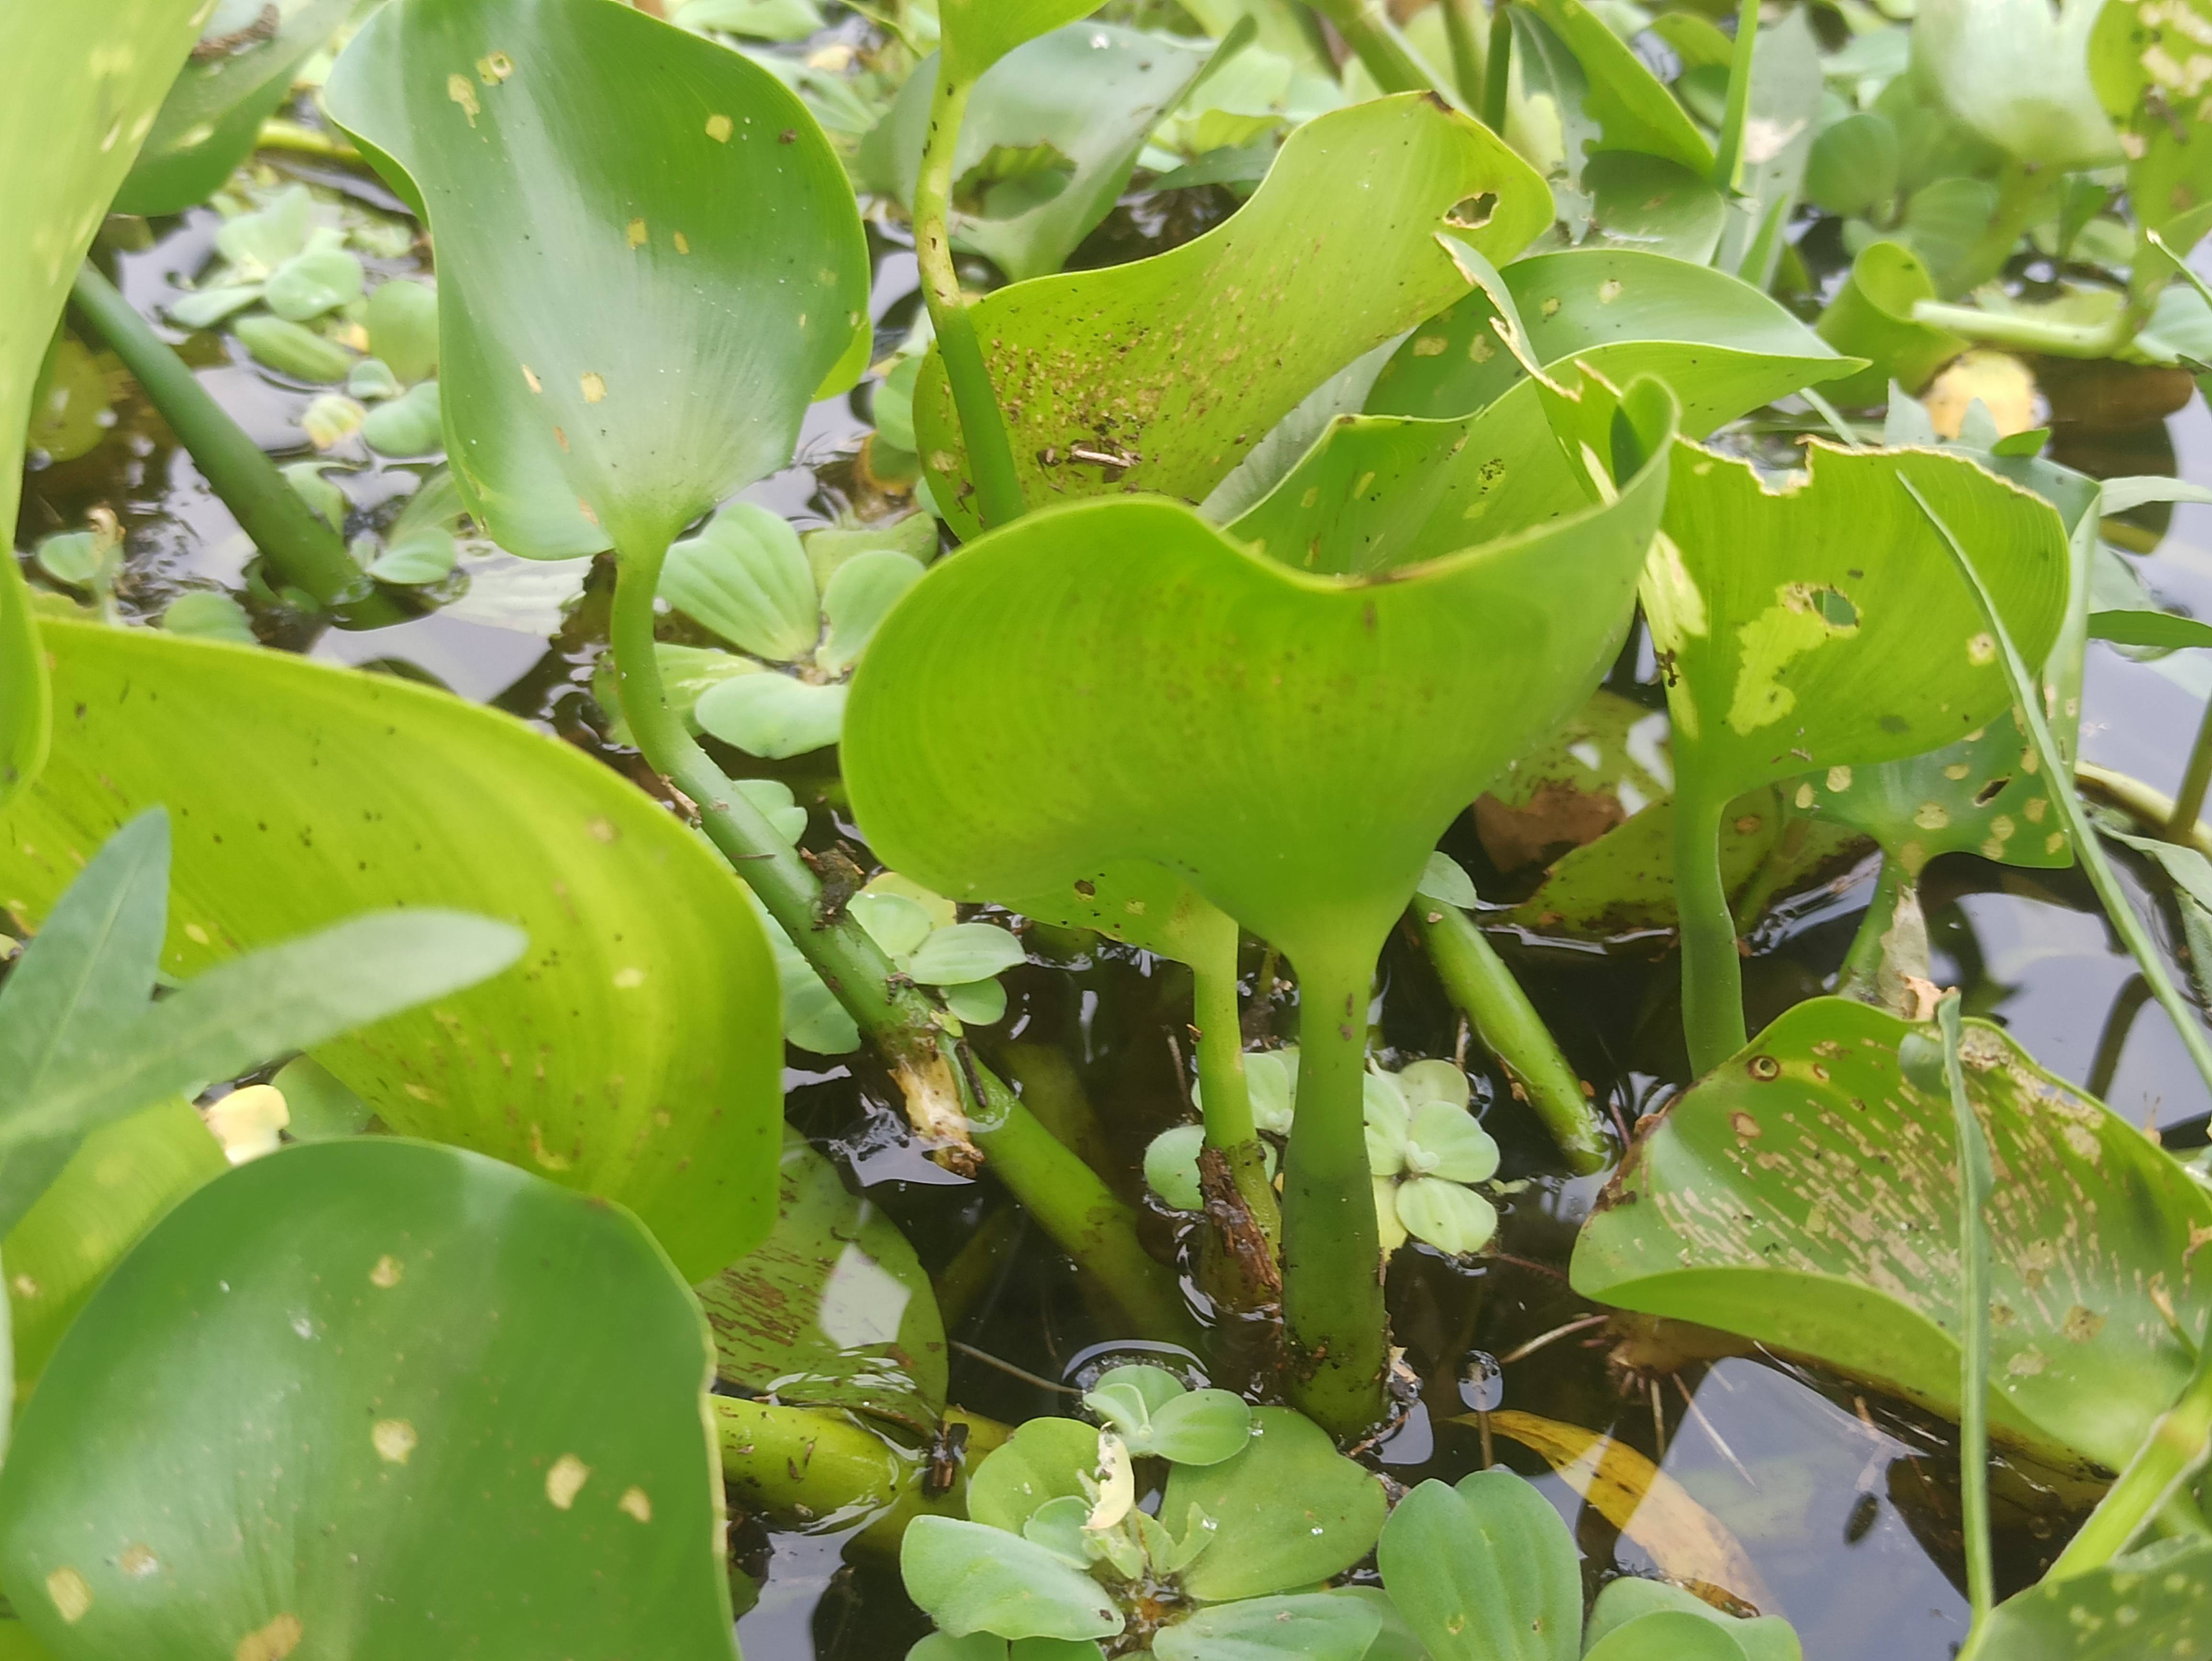
Species: Common Water Hyacinth (Eichornia crassipes)